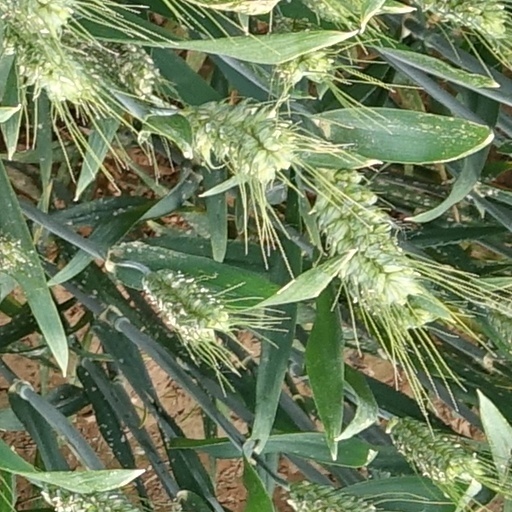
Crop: wheat